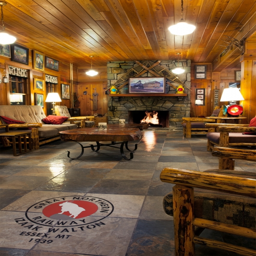
the lobby takes you back in time .